Action of 19 February 1619

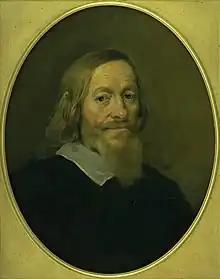
Ove Gjedde, from J.P.Trap's "Berømte danske mænd og kvinder (1867)"

Concurrent with the Dano-French privateer conflict, Denmark-Norway tried to establish itself in the Indian subcontinent, and therefore sent an expeditionary fleet, led by Ove Gjedde to Ceylon. In Oktober 1618 he left Copenhagen, and with 5 vessels and 300 men he set out for Asia to establish a post for the Danish East India Company. because of the Dano-French tensions, Ove gjedde could therefore see any French vessel as an enemy. This sort of naval warfare was supported and protected by both the French and Danish governments.